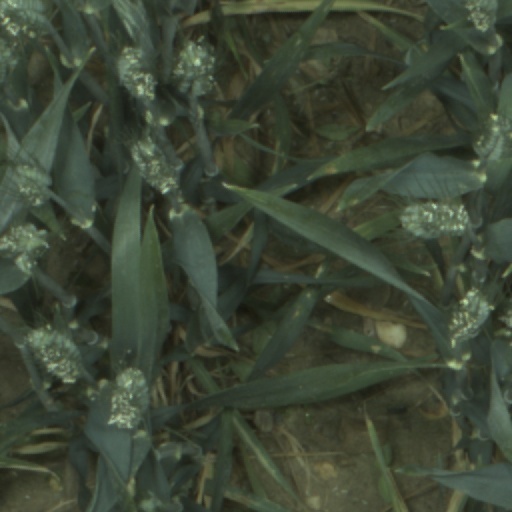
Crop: wheat